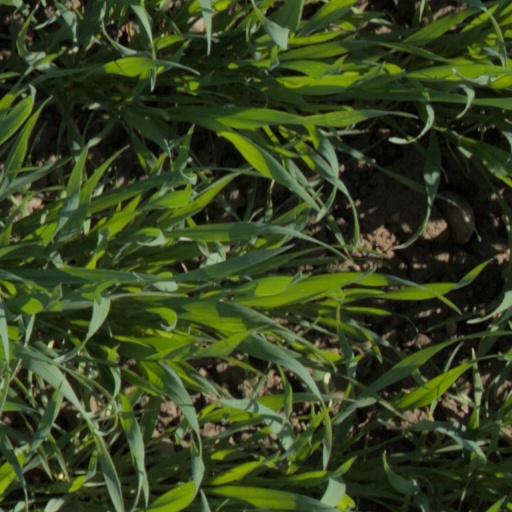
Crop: wheat